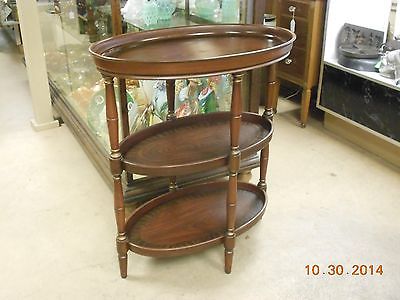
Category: table